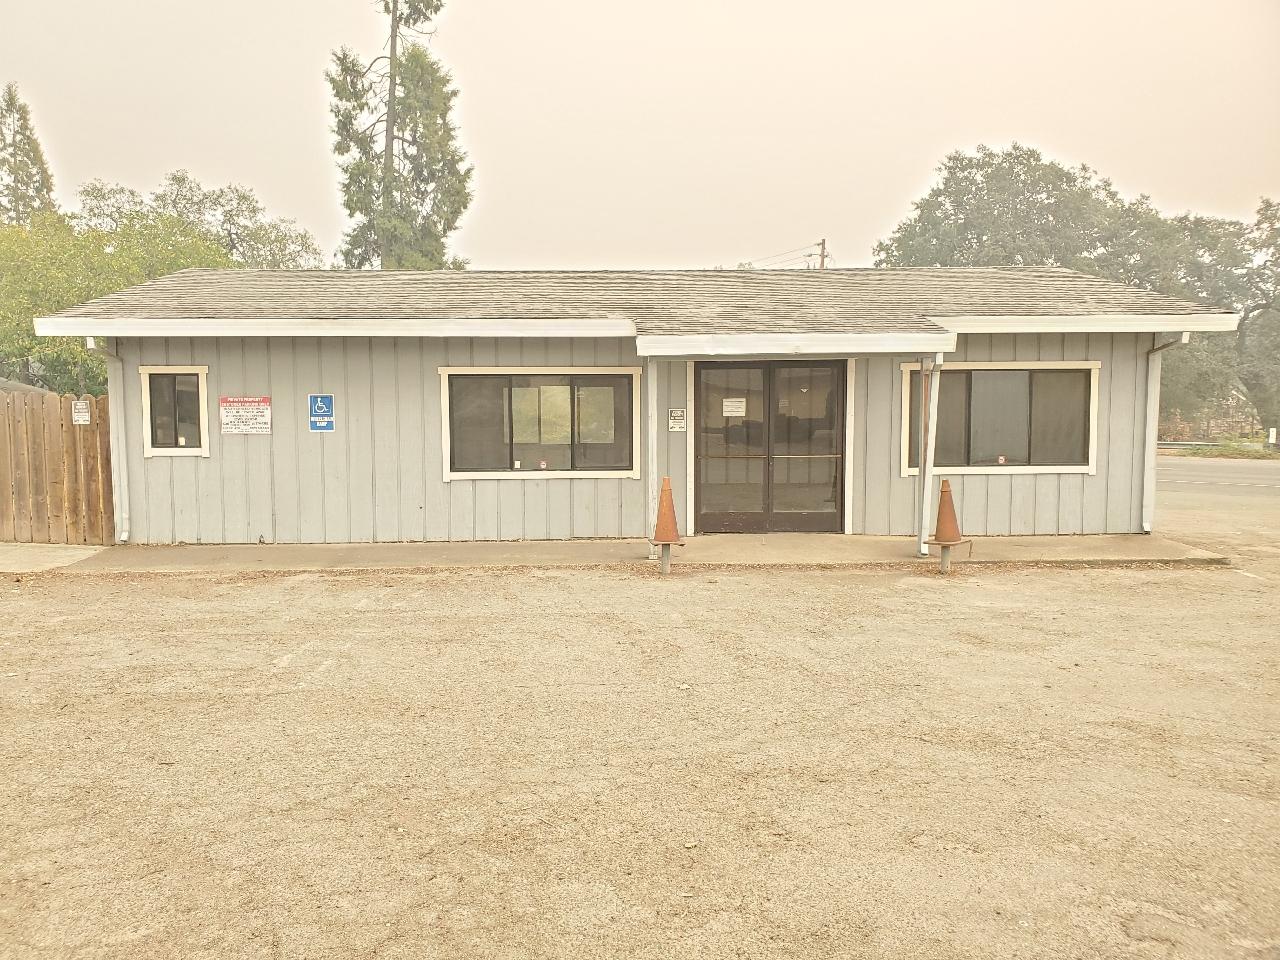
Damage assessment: no_damage